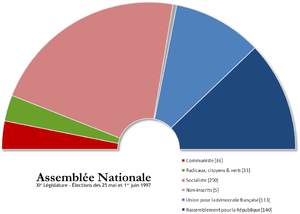
Gauche plurielle est le nom donné à l'alliance de partis de la gauche française de 1997 à 2002, durant la troisième cohabitation et la XIᵉ législature de la Cinquième République. Elle comportait le Parti communiste français, le Parti socialiste, le Parti radical de gauche, le Mouvement des citoyens et Les Verts.